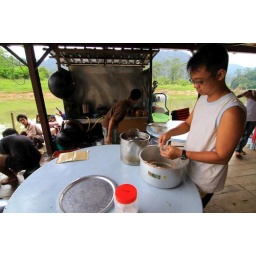
first time in life i tried the 100% genuine saito fish ball soup from Alward, hand-made in progress...ho cheak !